2010 Philippine Senate election

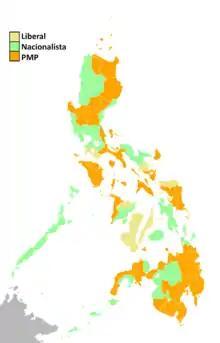
Election result per slates per province.

With the election of Benigno Aquino III as president, there were only 23 seats in the Senate's chamber for the 15th Congress of the Philippines. There were calls to let the 13th placed candidate, Risa Hontiveros-Baraquel, to be proclaimed in lieu of Aquino leaving the Senate but neither her campaign nor the Liberal Party petitioned the commission on the matter. Aquino's vacated seat won't be contested in a special election as special elections for Senate vacancies can only be scheduled on the next scheduled election; that seat would be up for the 2013 election.